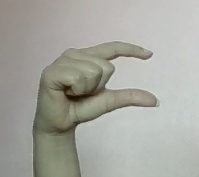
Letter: dal